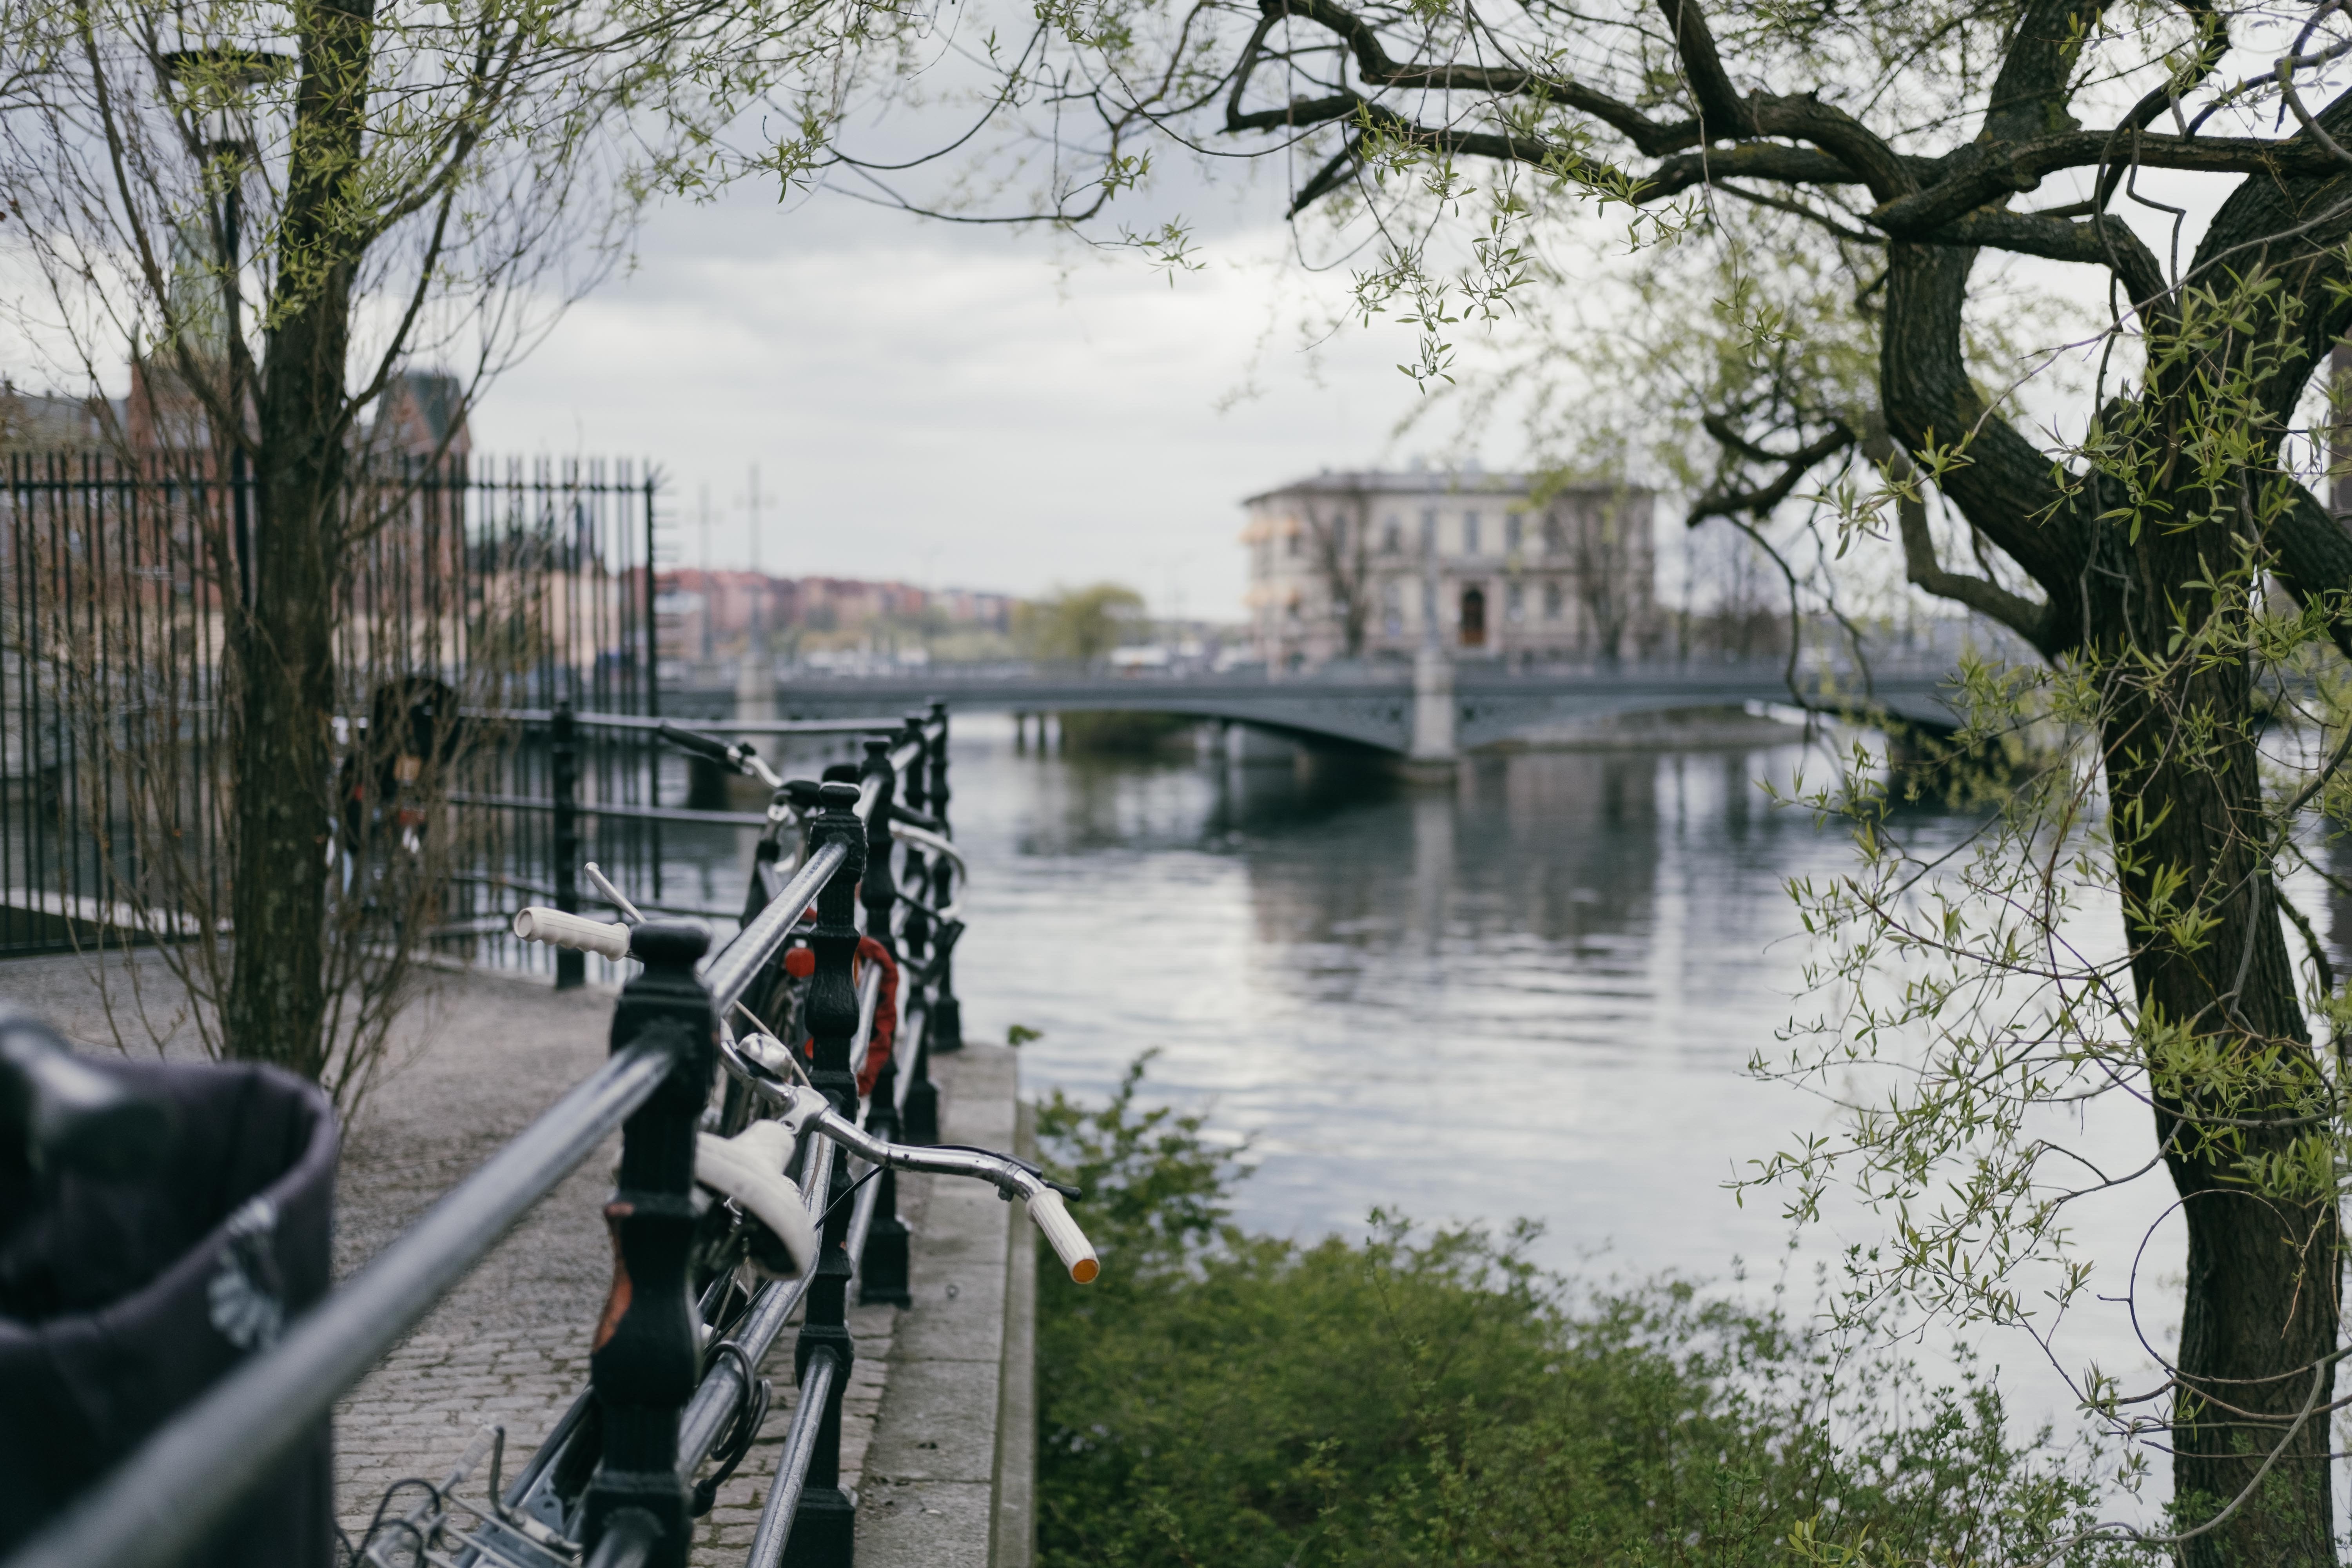
tree, water, home, river, canal, waterway, estate